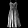
Label: Dress